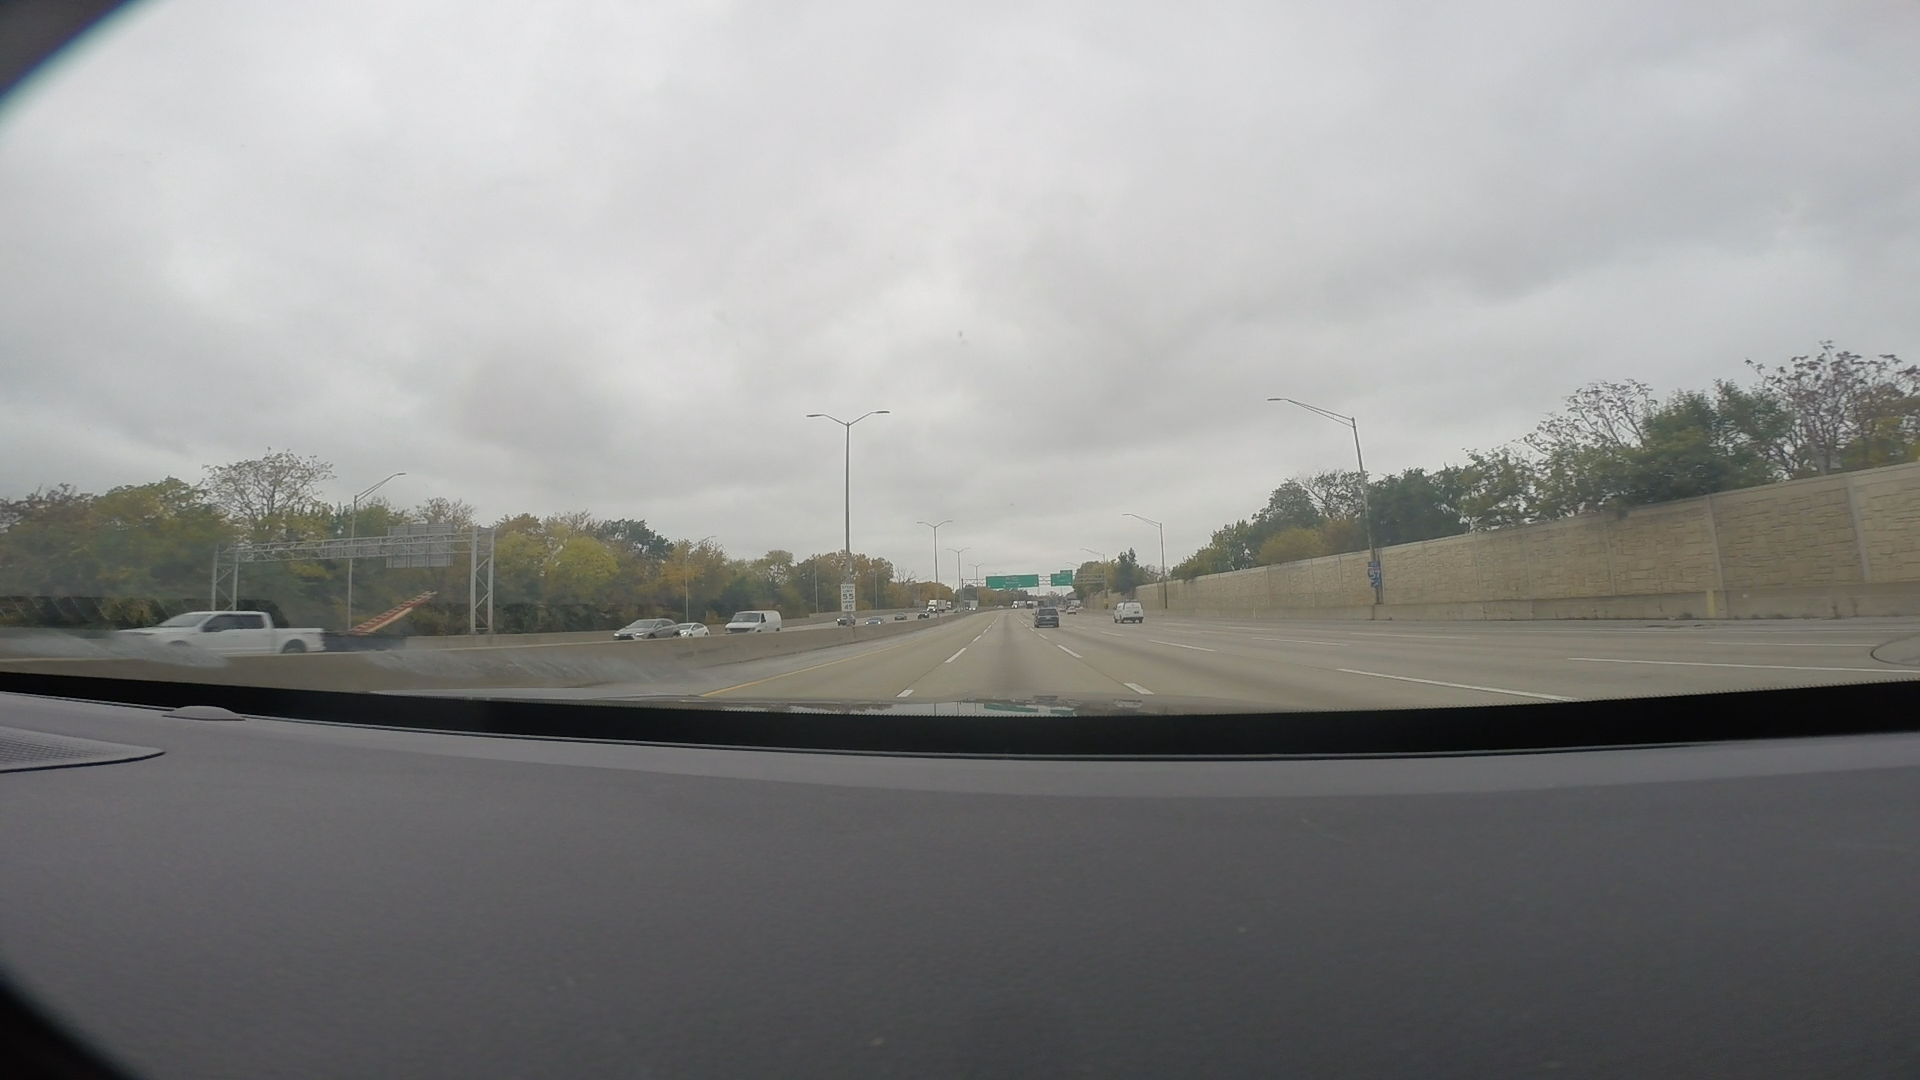
Speed limit sign label: mph55